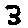
Label: 3